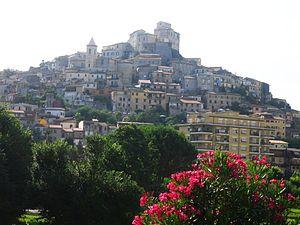
Ceccano est une commune italienne d'environ 23 150 habitants, située dans la province de Frosinone, dans la région Latium, en Italie centrale.